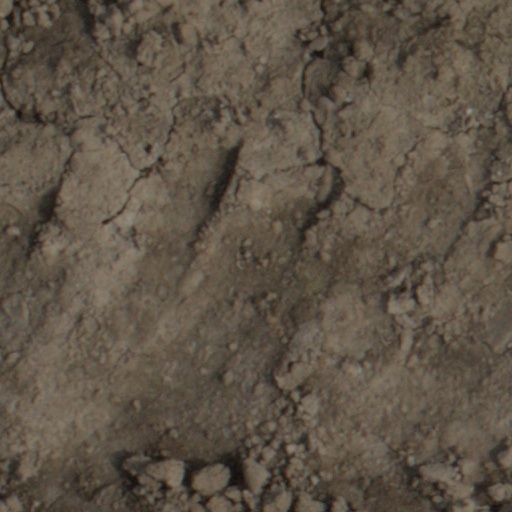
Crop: wheat